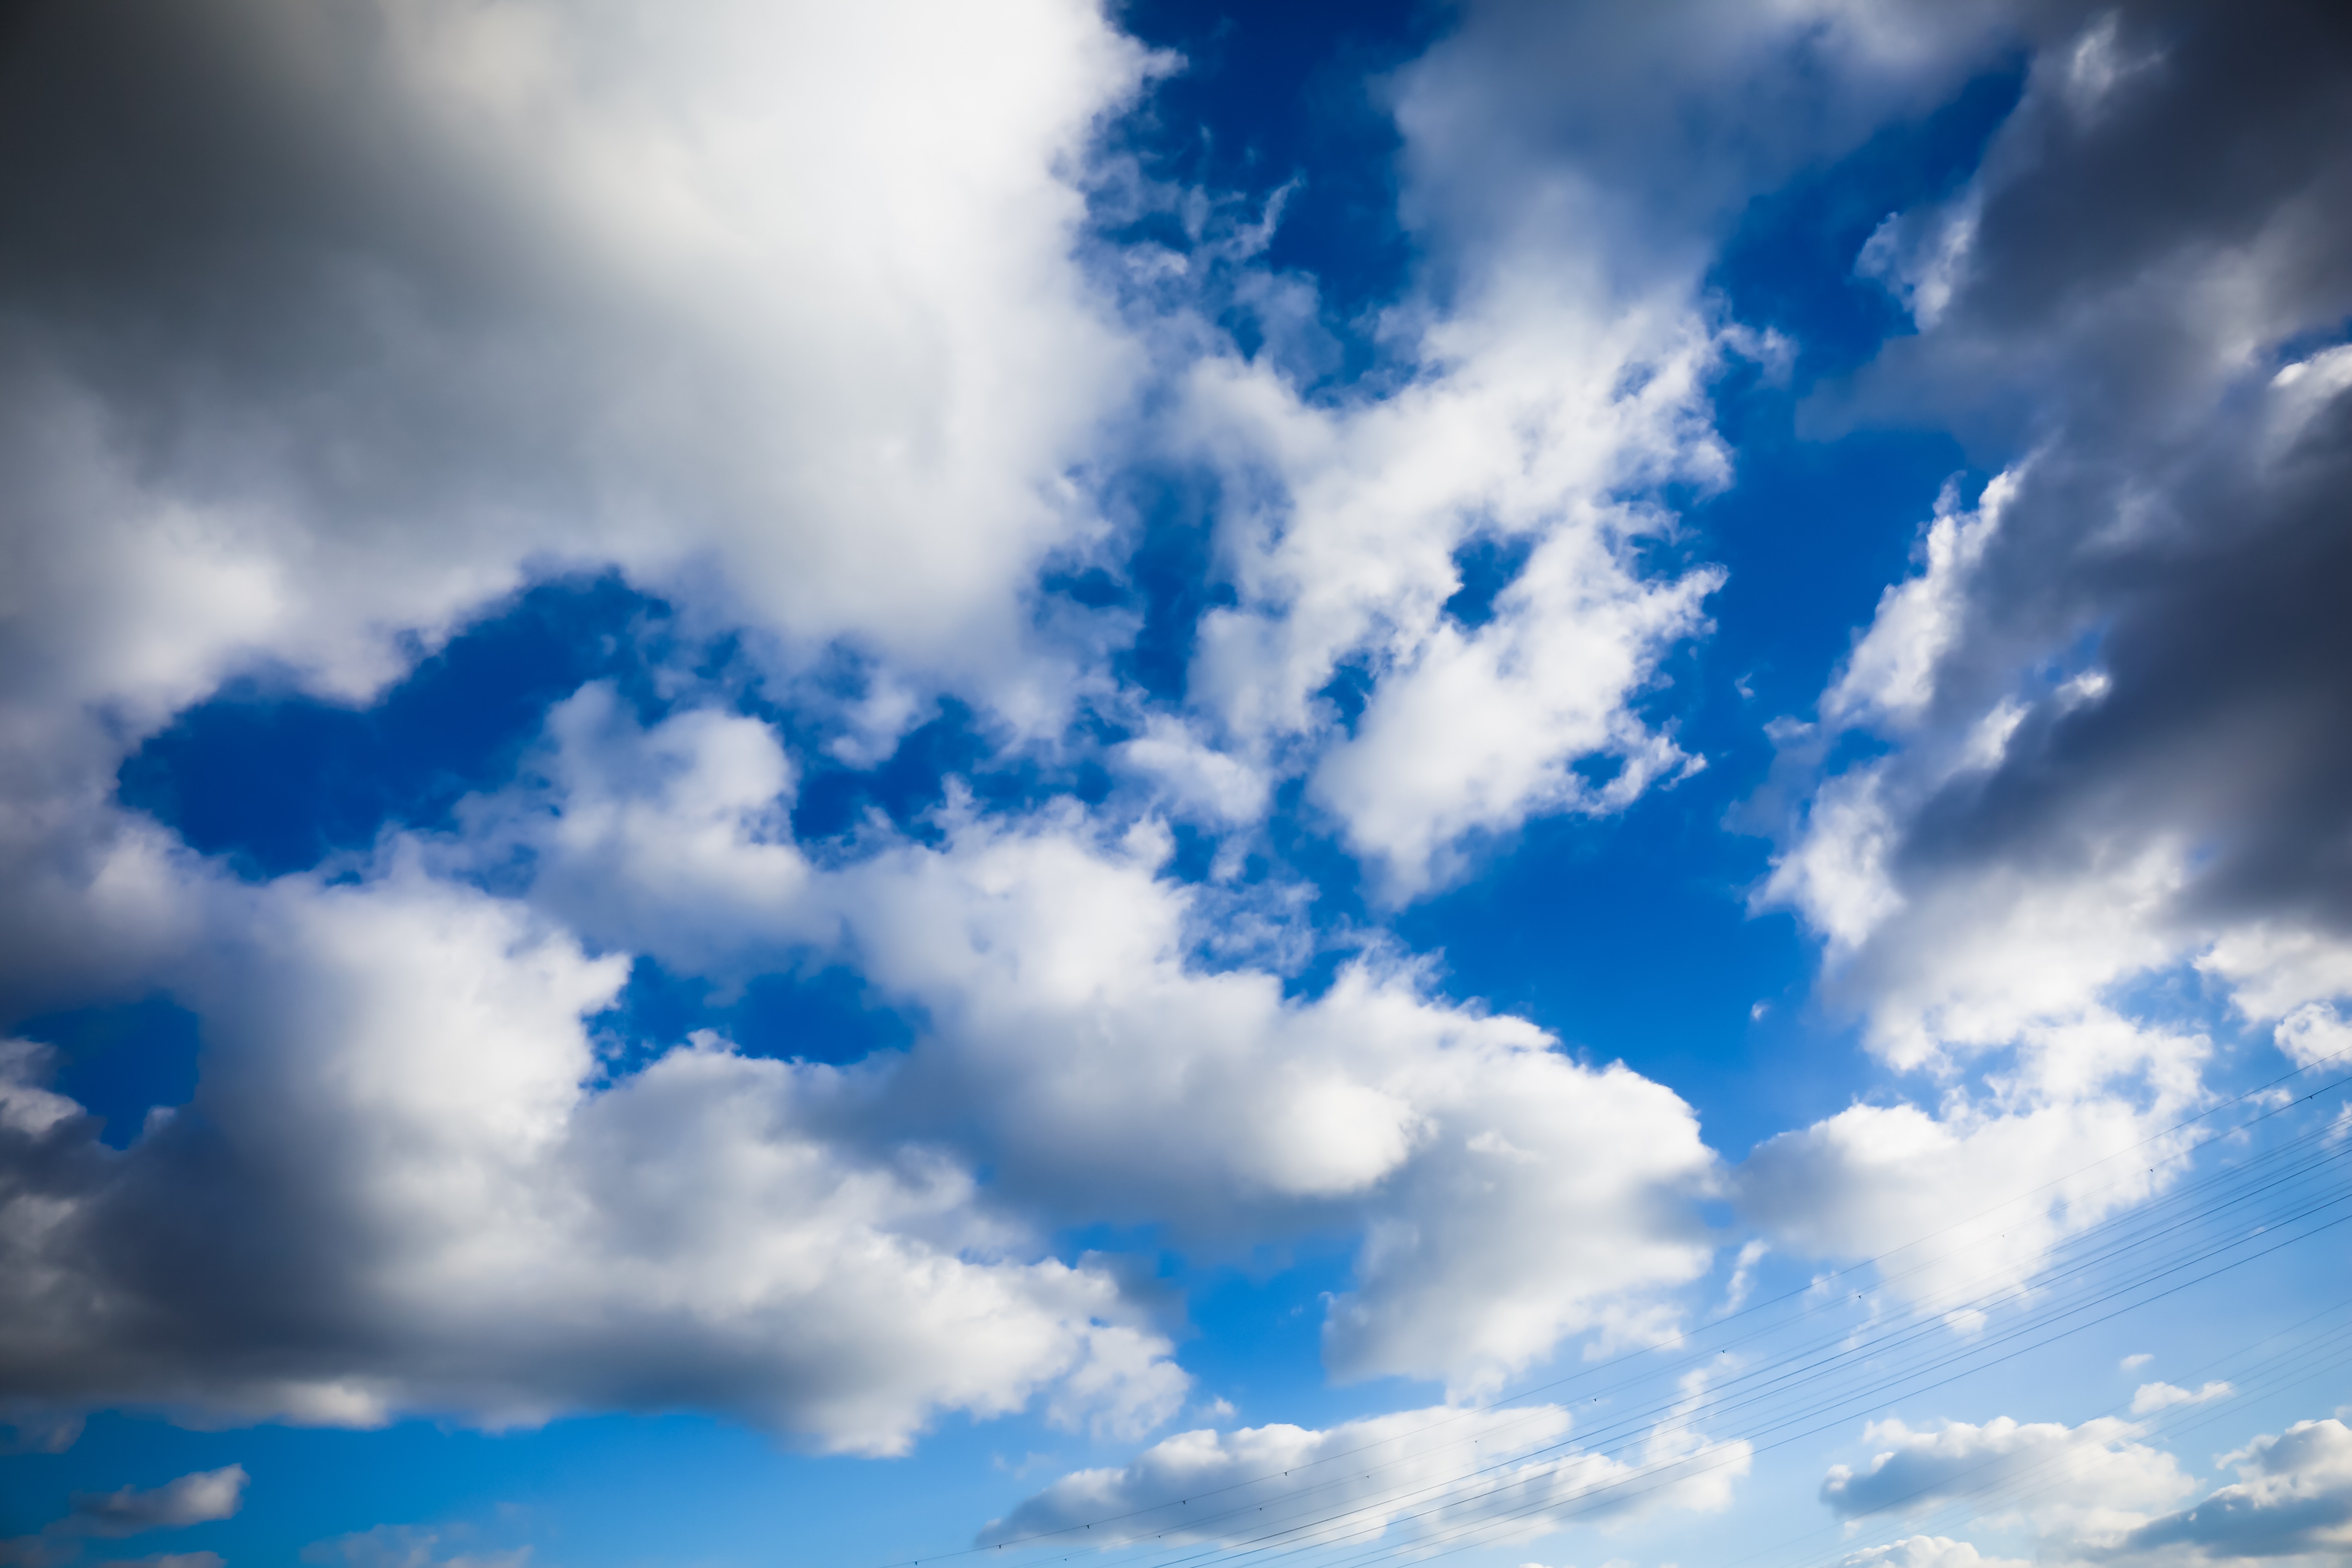
sky, cloud, blue, daytime, cumulus, atmosphere, meteorological phenomenon, azure, calm, sunlight, electric blue, landscape